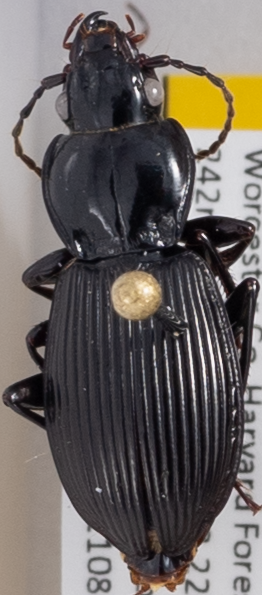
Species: Pterostichus coracinus
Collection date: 2021-08-04
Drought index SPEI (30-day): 1.928
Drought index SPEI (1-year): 0.142
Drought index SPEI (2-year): -0.82